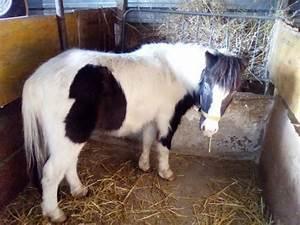
horse